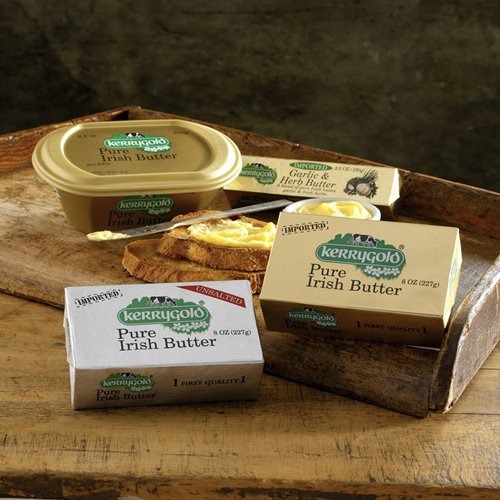
Item Name: Kerrygold Pure Irish Butter - Unsalted (8 ounce)
Bullet Point 1: Pack of eight ounces
Bullet Point 2: Kerrygold's higher fat content gives its butter a distinctive richness
Bullet Point 3: The foil wrapper preserves freshness and premium quality
Bullet Point 4: Pure Irish butter
Value: 8.0
Unit: Ounce

Price: 4.74